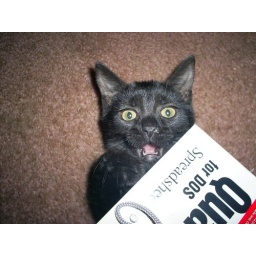
cat playing in box